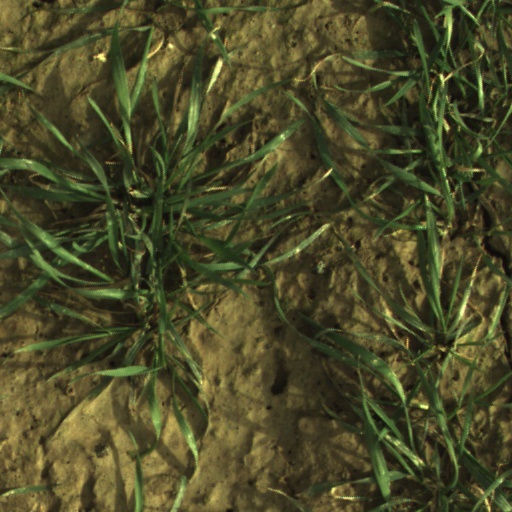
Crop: wheat